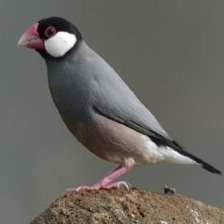
Species: JAVA SPARROW
Scientific name: LONCHURA ORYZIVORA